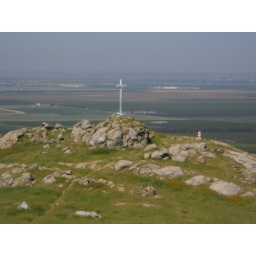
This view from Bear Mountain is of a hill with a cross and the agricultural farms of Arvin in the background.